Sada (film)

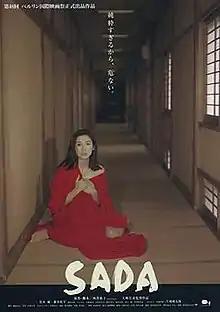
Japanese film poster for "Sada"

is a 1998 Japanese drama film directed by Nobuhiko Obayashi and based on the true story of Sada Abe. It was entered into the 48th Berlin International Film Festival.